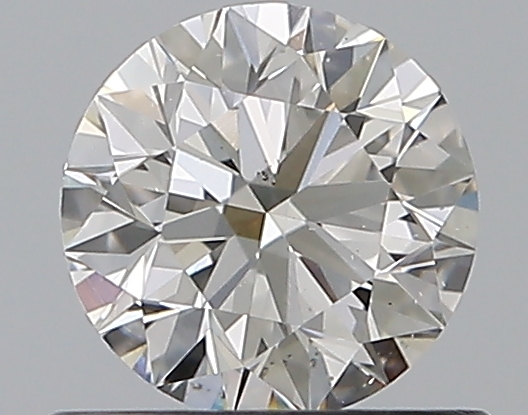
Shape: round
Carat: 0.55
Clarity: VS2
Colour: I
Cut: EX
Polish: EX
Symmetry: EX
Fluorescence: N
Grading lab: GIA
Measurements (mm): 5.23 x 5.24 x 3.27